Second Nagorno-Karabakh War

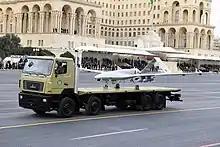
Bayraktar TB2 at the 2020 Baku Victory Parade. Bayraktar TB2 drones were used extensively by Azerbaijani forces during the war.

27 September and 10 November were declared Memorial Day and Victory Day respectively, although the latter's date was changed to 8 November as it overlapped with Mustafa Kemal Atatürk's Memorial Day in Turkey. It was also announced that the new station in the Baku Metro will be named 8 November at the suggestion of Aliyev. On the same day, President Aliyev signed a decree on the establishment of the YASHAT Foundation to support the families of those wounded and killed during the war, and general control over the management of the foundation was transferred to the ASAN service. On 2 December, the Association of Banks of Azerbaijan announced that the bank debts of servicemen and civilians killed during the war in Azerbaijan would be completely written off. On 4 December, at 12:00 local time, a moment of silence was held in Azerbaijan to commemorate the fallen soldiers of the war. Flags were lowered across the country, and traffic halted, while ships moored in the Bay of Baku, as well as cars honked their horns. A unity prayer was held at the Heydar Mosque in Baku in memory of those killed in the war, and "Shaykh al-Islām" Allahshukur Pashazadeh, chairman of the Religious Council of the Caucasus, said that "Sunnis and Shiites prayed for the souls of our martyrs together." Commemoration ceremonies were also held in mosques in Sumgayit, Guba, Ganja, Shamakhi, Lankaran, Shaki, in churches in Baku and Ganja, and in the synagogue of Ashkenazi Jews in Baku. On 9 December, President Aliyev awarded 83 servicemen with the title of Hero of the Patriotic War, 204 servicemen with Karabakh Order, and 33 servicemen with Zafar Order.